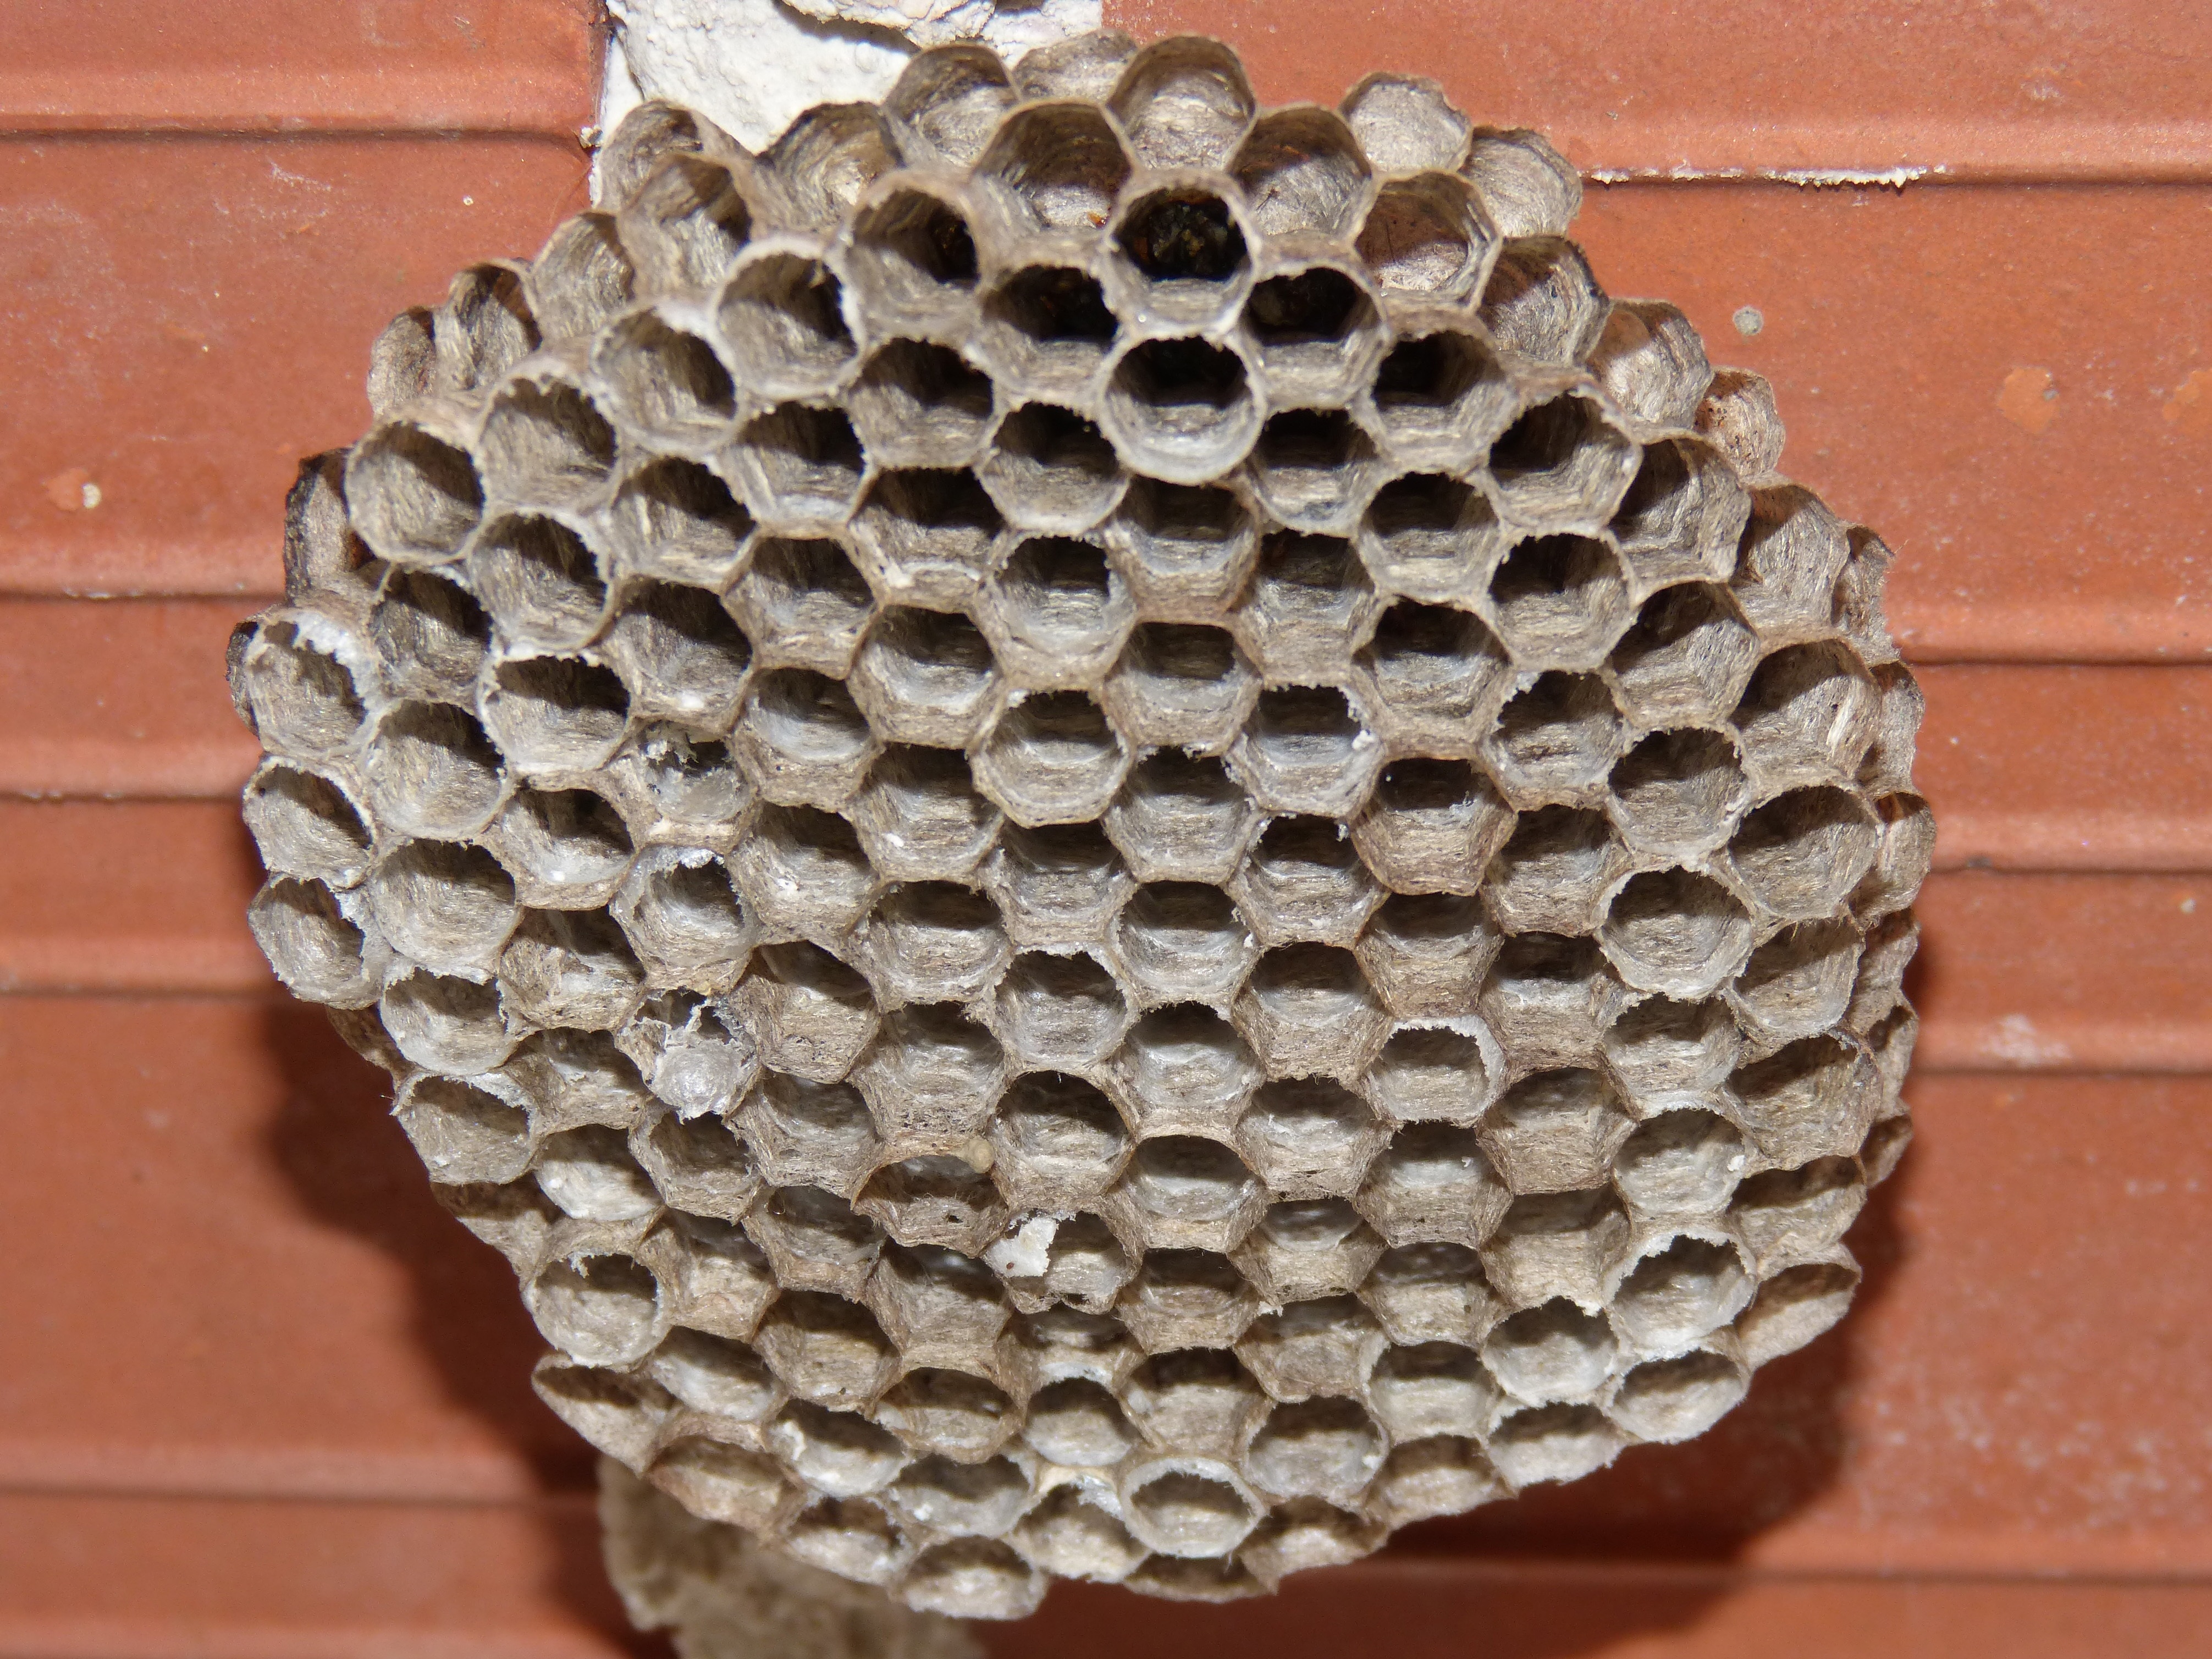
wood, pattern, material, circle, hexagon, wasps, bees, diaper, wasps nest